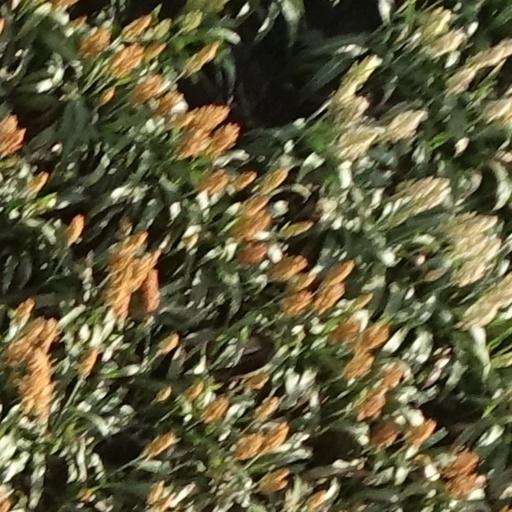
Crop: sorghum